Kazuhiro Furuhashi

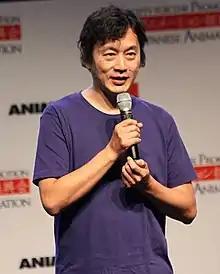
Kazuhiro Furuhashi at Anime Expo 2013

is a Japanese anime director and supervisor. He is amongst anime's most foremost directors, having directed the "Rurouni Kenshin" series (including the original television series, and its subsequent original video animation iterations), "Zipang", "GetBackers", "Hunter × Hunter", "Mobile Suit Gundam Unicorn", "Dororo", and most recently, "Spy × Family".